Tagalag, Valenzuela

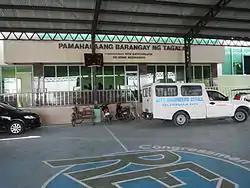
Facade, Barangay Hall

The seat of government of Tagalag is located at the curve of Rosal Street and Balikatan Street, alongside the water body of the fishing village.